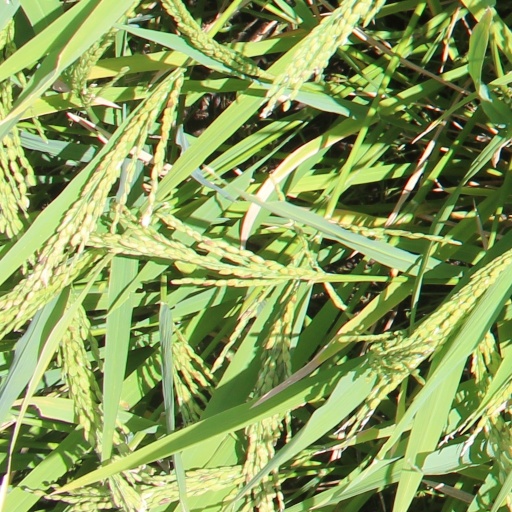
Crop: rice